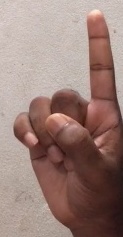
ASL sign: 1